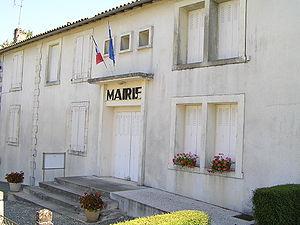
mairie de Bonneuil
Bonneuil est une commune du Sud-Ouest de la France, située dans le département de la Charente.